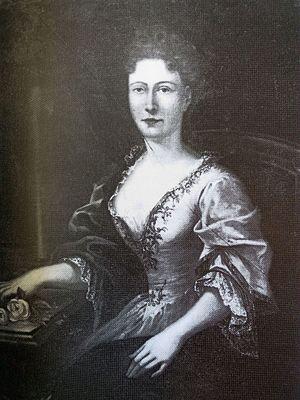
Anne Marie Elisabeth de Gail
Famille noble d'Alsace, d'ancienne noblesse franque et rhénane, originaire de la région de Cologne en actuelle Rhénanie-du-Nord-Westphalie, durant la Renaissance, la famille de Gail est une grande famille patricienne, influente dans les milieux politiques de Cologne, où ses membres sont sénateurs ou bourgmestres.